Dennis Gildea

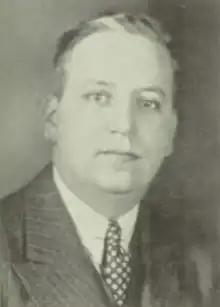
Gildea in 1942.

Dennis Anthony Gildea (October 9, 1898 – February 22, 1976) was an American football player and coach.